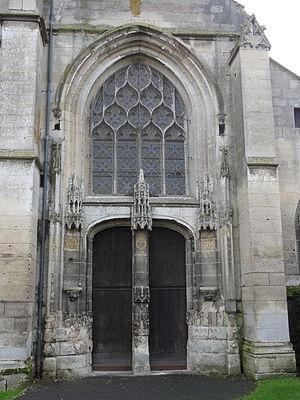
Portail occidental.
L’église Saint-Honoré est une église catholique paroissiale située à Verneuil-en-Halatte, dans le département de l'Oise, en région Hauts-de-France, en France. Ses origines devraient remonter à la fin du XIᵉ siècle. Peu de temps après, en 1104, l'église est donnée à l'abbaye de Molesme, qui y fonde un prieuré-cure bénédictin. Ce prieuré est au titre de sainte Geneviève, alors que la paroisse est placée sous le patronage de saint Honoré, patron des boulangers. Un clocher octogonal est édifié au-dessus de la première travée du chœur. Seule sa souche en subsiste, cachée sous la toiture. Vers 1170, des croisillons ou chapelles sont ajoutées au nord et au sud, dans le style gothique primitif. Ce qui en reste aujourd'hui, une arcade avec des chapiteaux et un mur avec une fenêtre, représente les parties les plus anciennes de l'église actuelle. Au XVᵉ siècle en effet, le clocher s'effondre apparemment, et les arcades endommagées sont rebâties dans le style gothique flamboyant naissant, encore peu affirmé. Puis, à partir du dernier quart du XVᵉ siècle et jusqu'au début du XVIᵉ siècle, toutes les autres parties anciennes sont successivement démolies, et une nouvelle église construite.